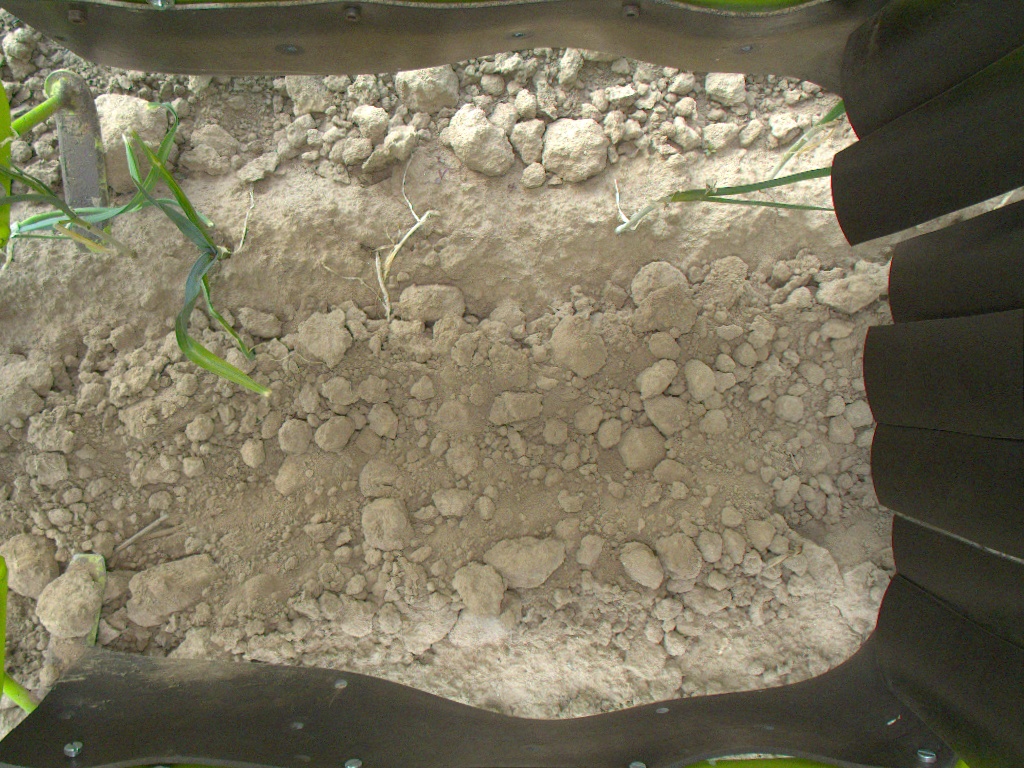
Crop: leek
Objects: stem_leek, stem_leek, stem_leek, stem_leek, leek, leek, leek, leek